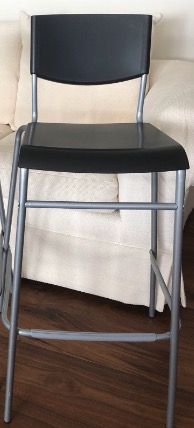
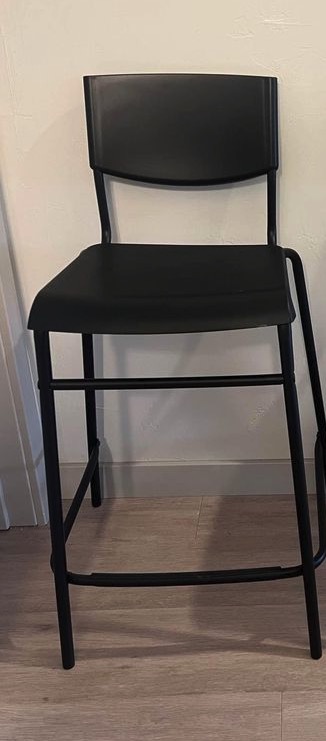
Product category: stool
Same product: no